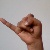
The image shows a hand gesture representing the letter 'J' in Indian Sign Language.